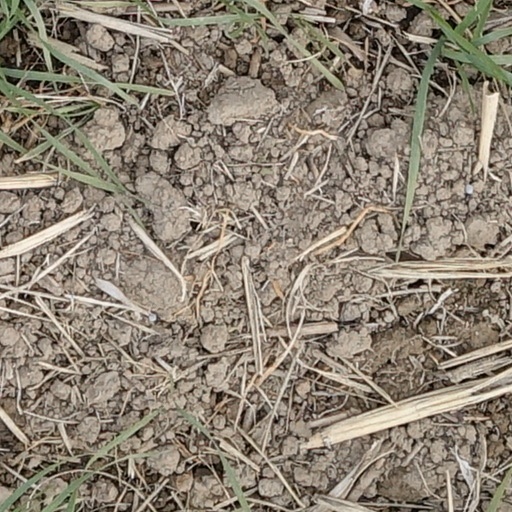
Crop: wheat